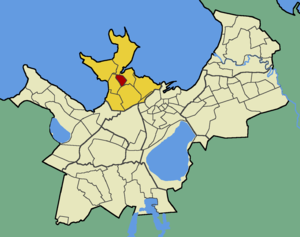
Sitsi est l'un des sous-arrondissements de l'Arrondissement de Tallinn-Nord, dans la ville de Tallinn, la capitale estonienne.